Radome

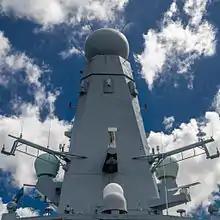
Spherical radome mounted atop the mainmast of a Type 45 destroyer

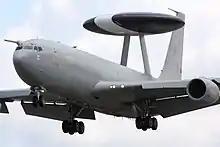
A Boeing E-3 Sentry, showing its rotodome mounted above the fuselage

A radome (a portmanteau of "radar" and "dome") is a structural, weatherproof enclosure that protects a radar antenna. The radome is constructed of material transparent to radio waves. Radomes protect the antenna from weather and conceal antenna electronic equipment from view. They also protect nearby personnel from being accidentally struck by quickly rotating antennas.